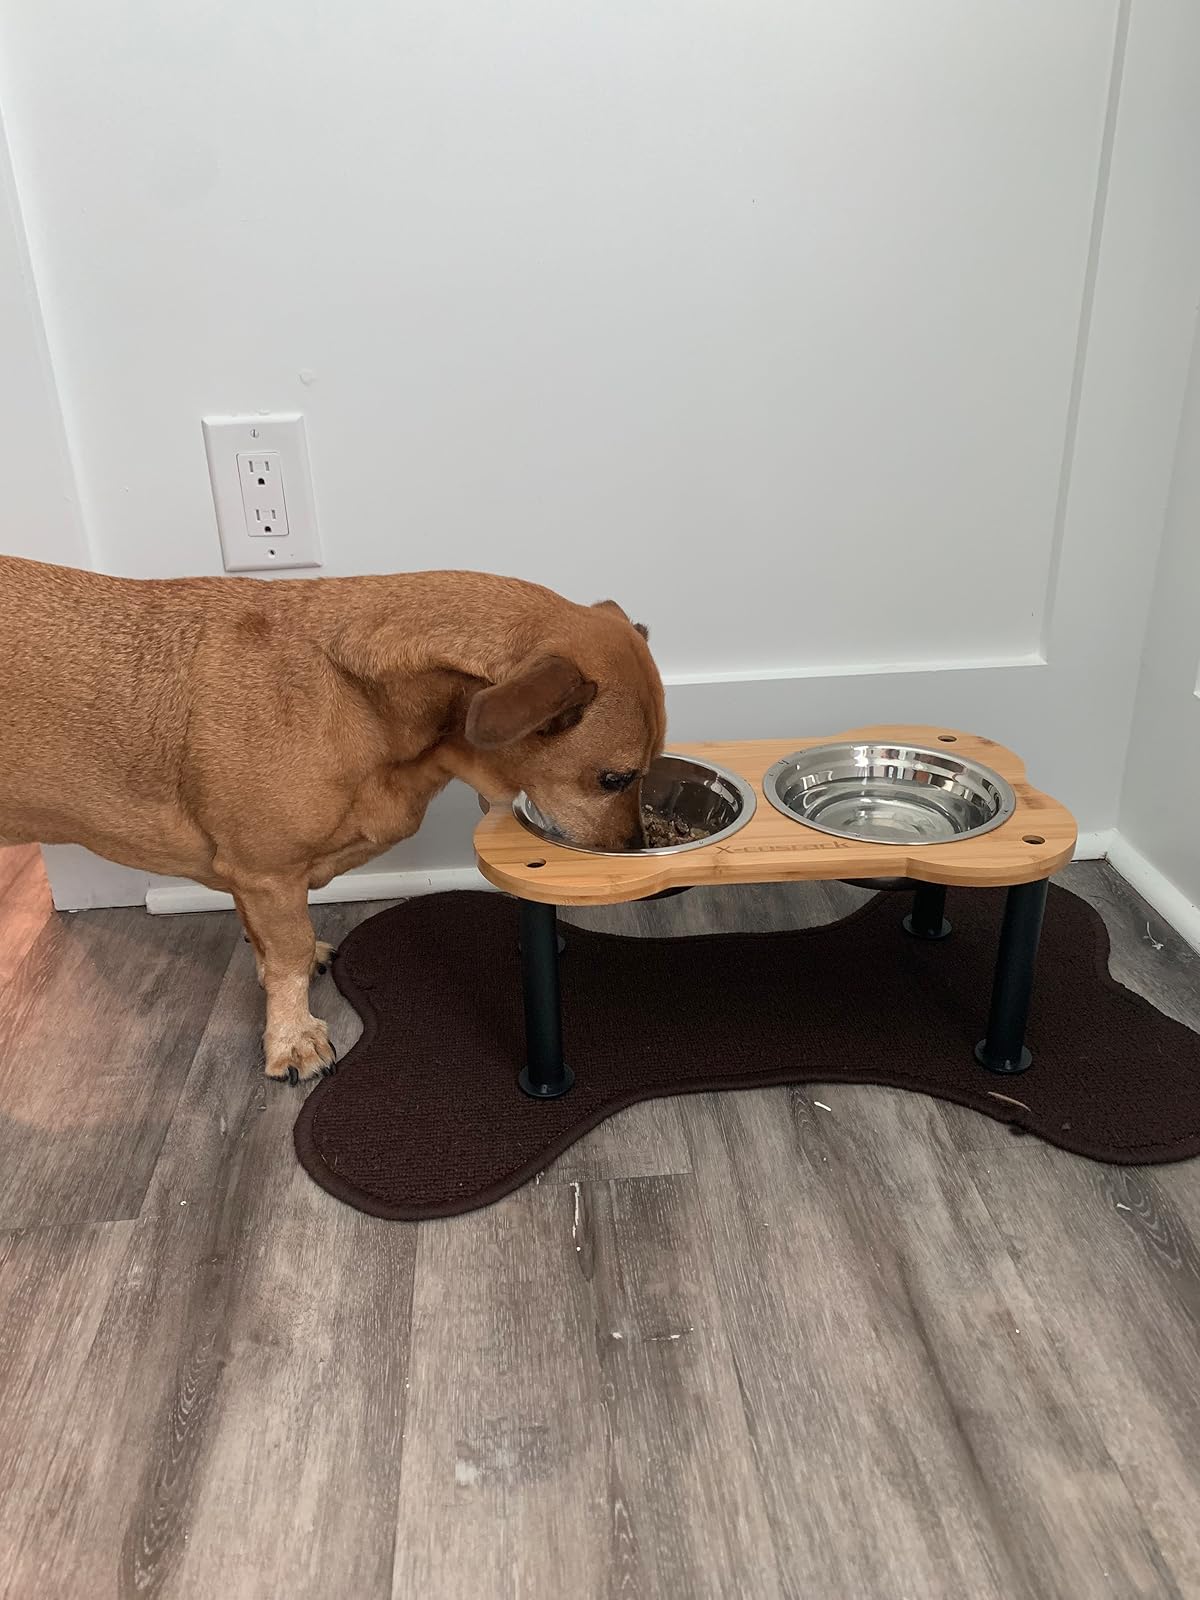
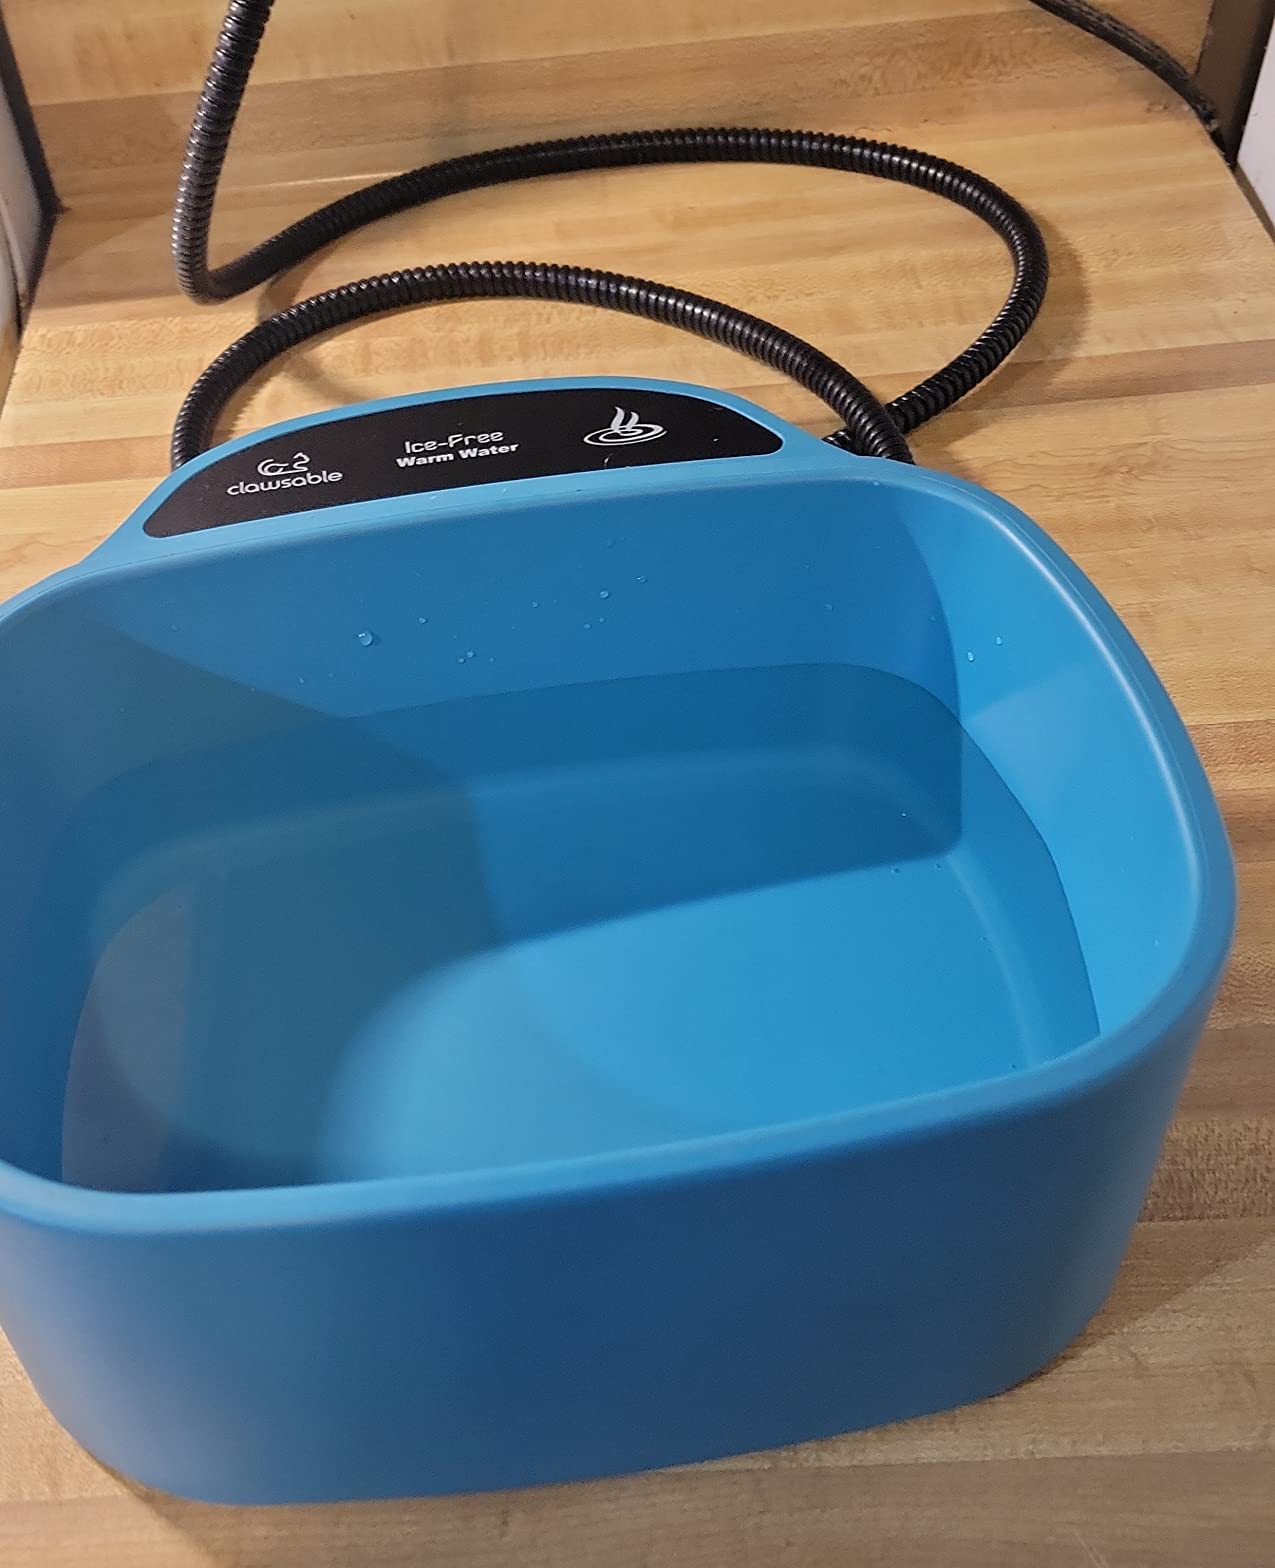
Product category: items_bowl
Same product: no